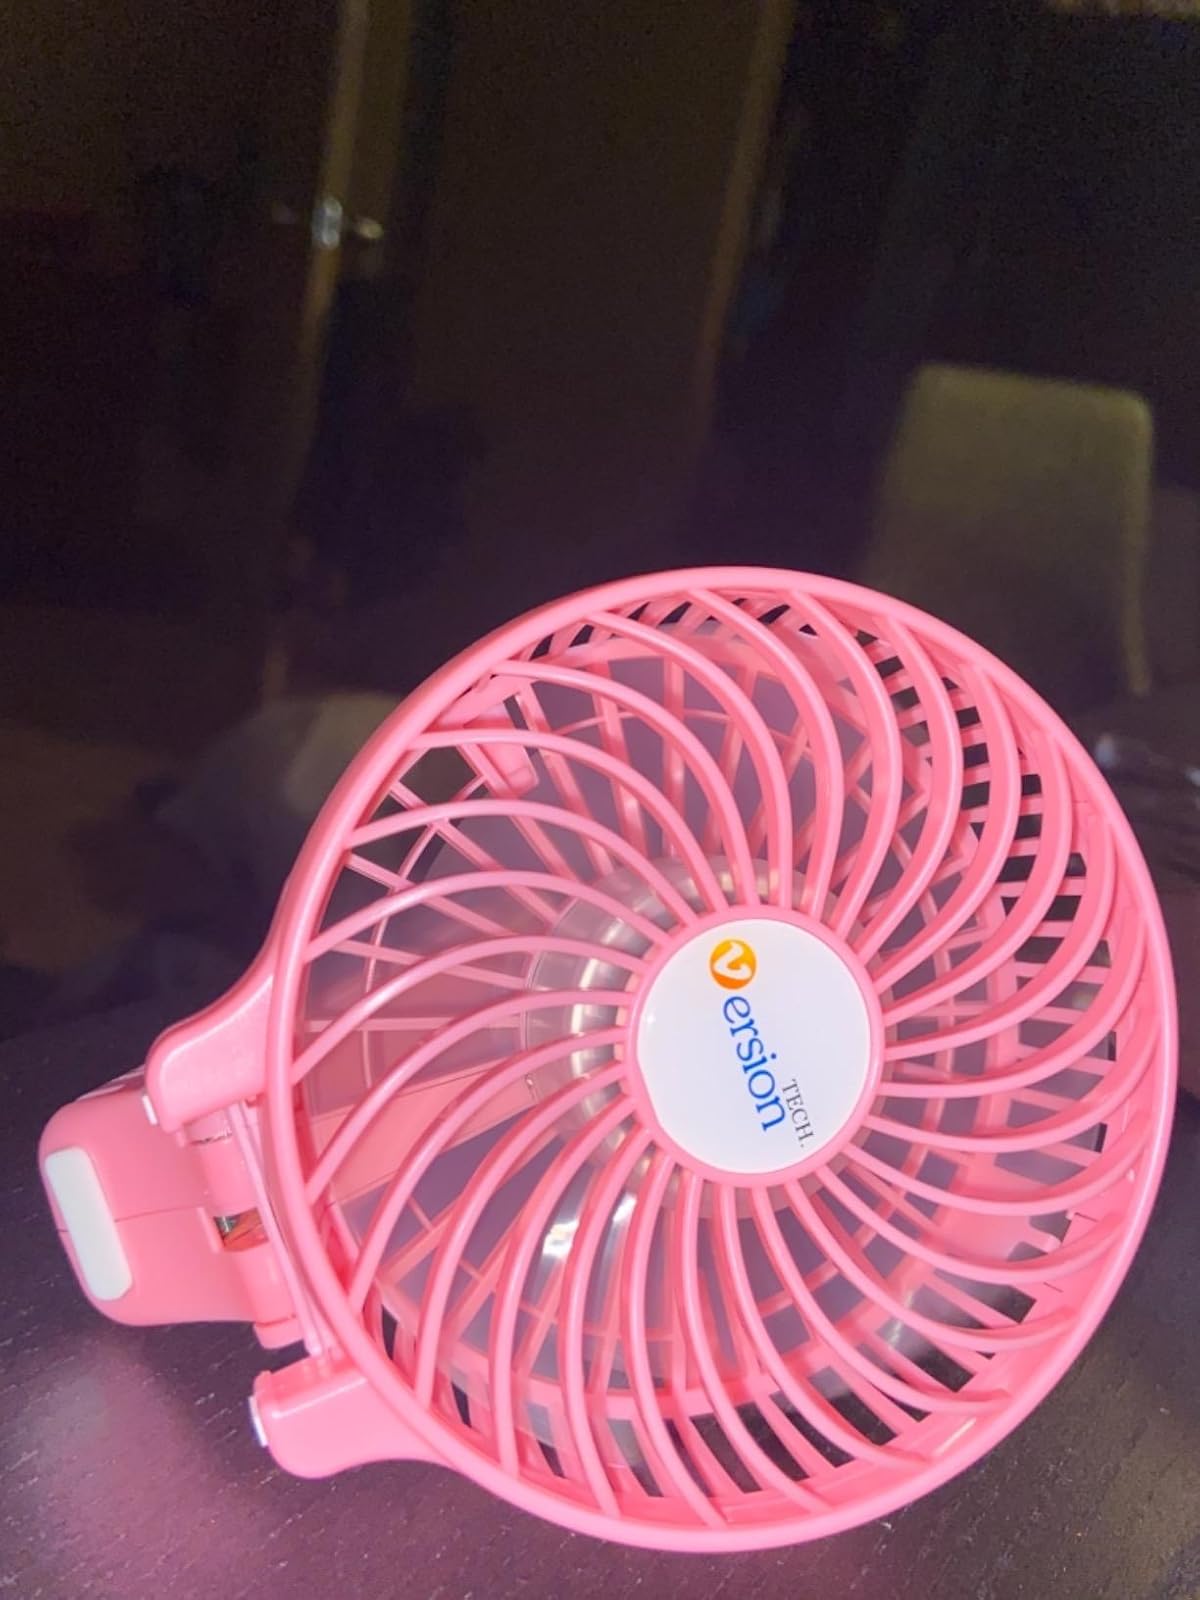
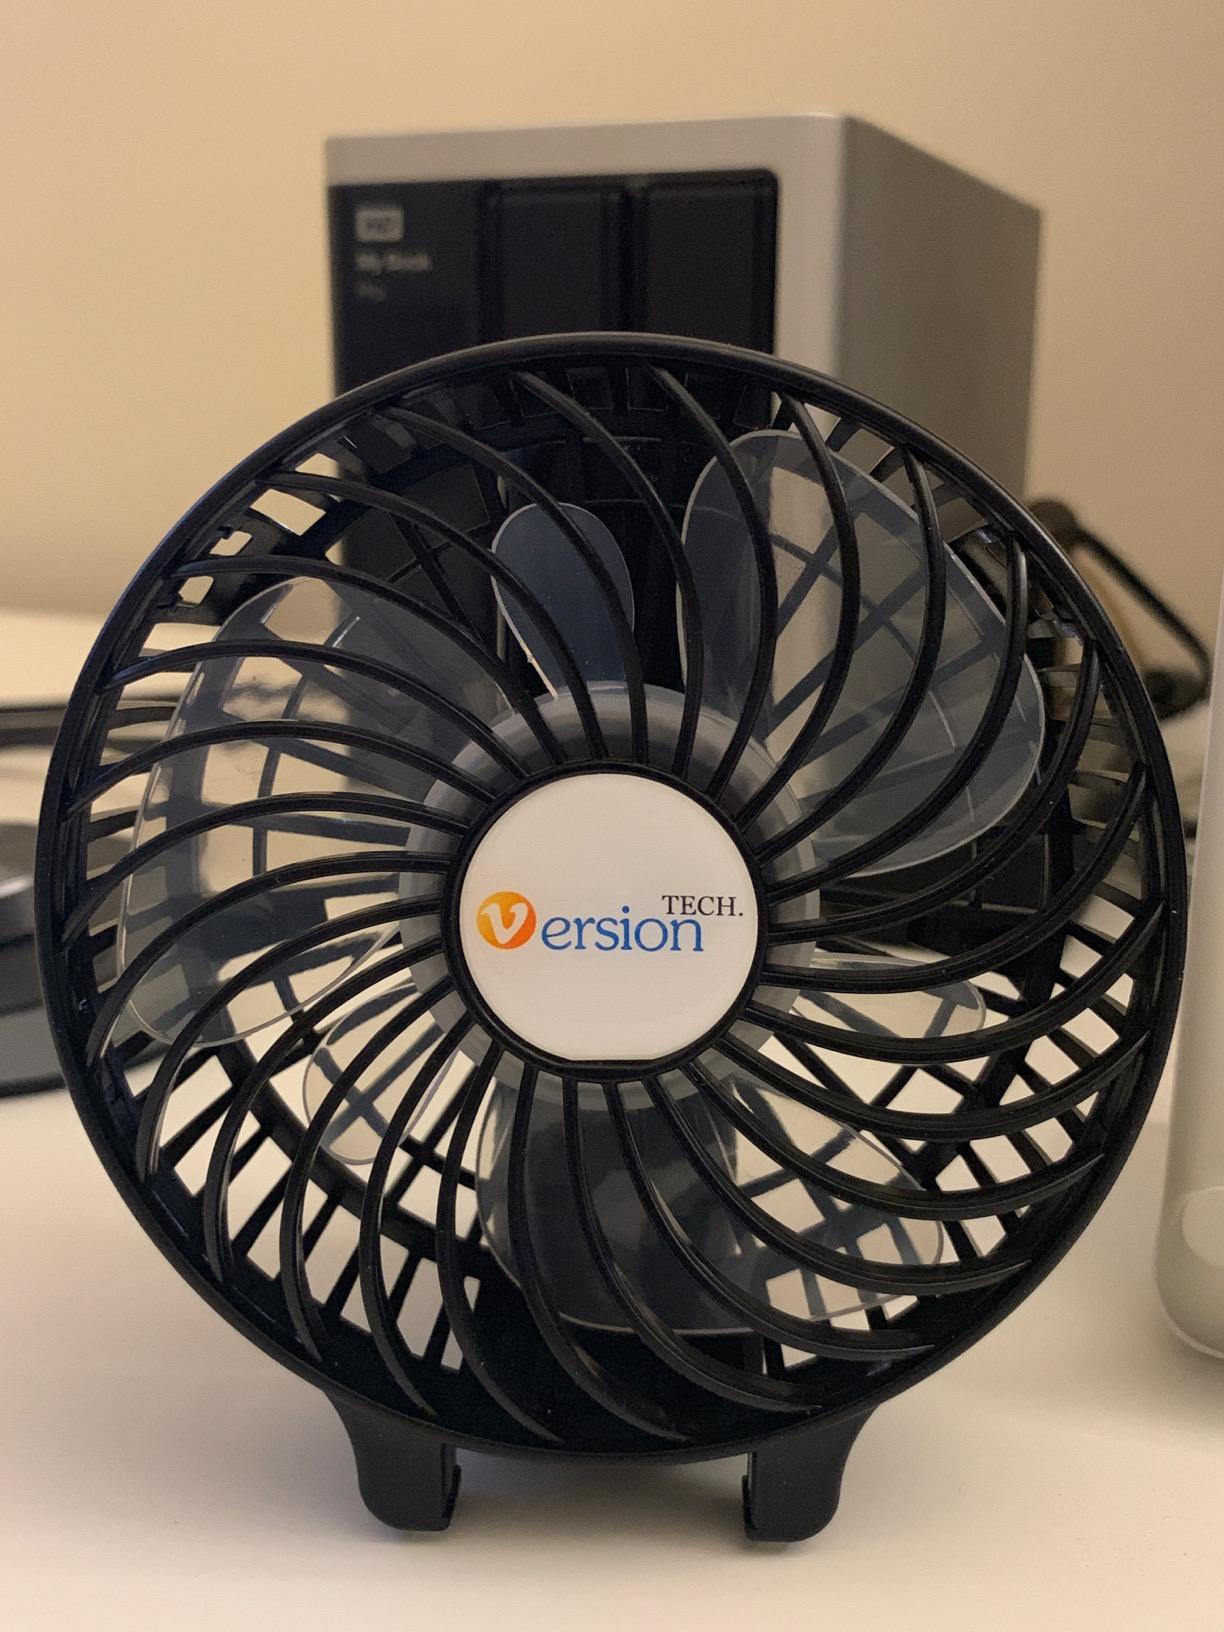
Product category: fan
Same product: no